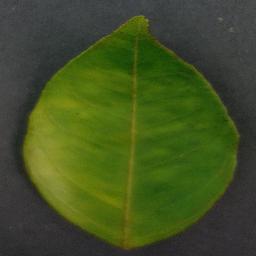
Label: Orange___Haunglongbing_(Citrus_greening)